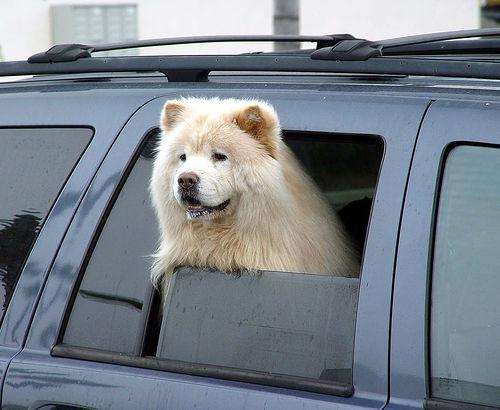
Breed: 329-n000119-chow